Media of the Ottoman Empire

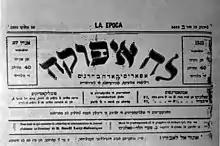
A 1902 Issue of "La Epoka", a Ladino newspaper from Salonica (Thessaloniki)

There were many Ladino newspapers in Smyrna, including "La Buena Esperanza". First of them was also entitled "La Buena Esperanza" which was published briefly in 1842. In 1860 "Jurnal Yisraelit" was established by Yehezkel Gabay (1825–1896).